Paul Fireman

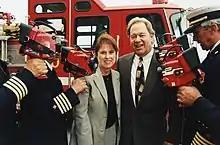

Fireman donated $250,000 to Republican Mitt Romney's 2012 presidential campaign, but he has also donated to Democratic Senators Bob Menendez and Cory Booker and several other candidate and committees of both parties. Fireman donated $1 million to the 2016 presidential campaign of New Jersey Governor Chris Christie.